Finsteraarhorn

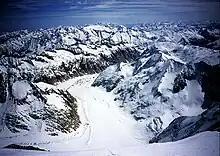
View over the Finsteraar Glacier from the summit

The fifth ascent took place on August 13, 1857. It was the first British ascent, made by John Frederick Hardy, William Mathews, Benjamin St John Attwood-Mathews, John Clough Williams-Ellis and Edward Shirley Kennedy, accompanied by the guides Auguste Simond and Jean Baptiste Croz from Chamonix, Johann Jaun the Elder from Meiringen, Aloys Bortis from Fiesch and the porter Alexander Guntern from Biel in Goms. They left Konkordiaplatz at 2:30 pm, reaching the summit at exactly 11:53 pm. Before ascending the mountain, Mathews already mentioned his idea of a club for alpinists. On the summit of the Finsteraarhorn the climbers decided to found such an association, which would be named the Alpine Club.